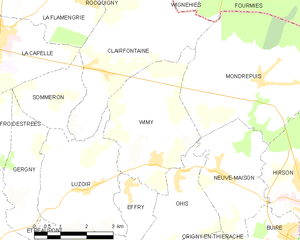
Carte des communes françaises: Wimy